Culture of Tunisia

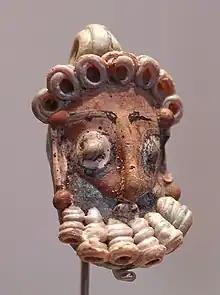
Tunisian amulet

The "Encyclopédie 360" describes Tunisia as a country that "did not develop truly original art" but is "strongly marked by various influences and is engrained with monuments which illustrate the various stages of its history ". In his thesis study on Cultural Policy in Tunisia, Rafik Said has mused that, "this relatively small area has produced estates, overlapping of cultures, and a confrontation of morals and doctrines throughout its history. Janice Rhodes Deledalle has referred to Tunisia as "cosmopolitan" and has said that "Tunisia cannot be considered in the category of as other colonies", because of the diversity of cultures embedded in Tunisia's heritage throughout the ages.